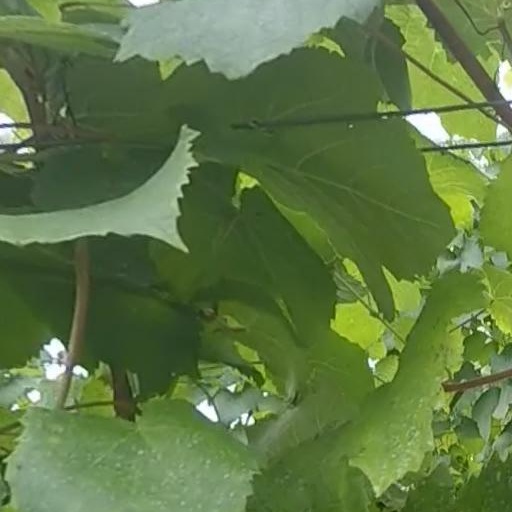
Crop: grape